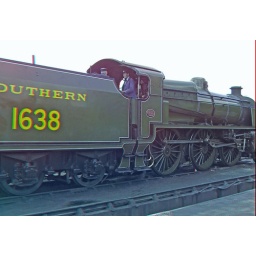
The Bluebell Railway Steam Locomotive 1638 in anaglyph 3D stereo red cyan glasses to view